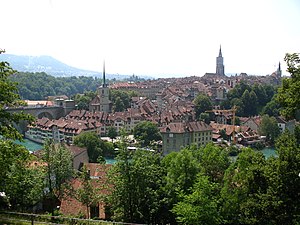
Schweiz / Demografi / Byer
Hovedstaden Bern
Schweiz er en indlandsstat i Centraleuropa. Landet grænser mod nord til Tyskland, mod øst til Liechtenstein og Østrig, mod syd til Italien og mod vest til Frankrig. Landets navn er formelt Schweizerische Eidgenossenschaft. For at undgå identificering med et af landets fire sprog bruges desuden også det latinske navn Confoederatio Helvetica. Med et landareal på 39.997 km² er landet mindre end Danmark. Arealet af vand er på 1.288 km².